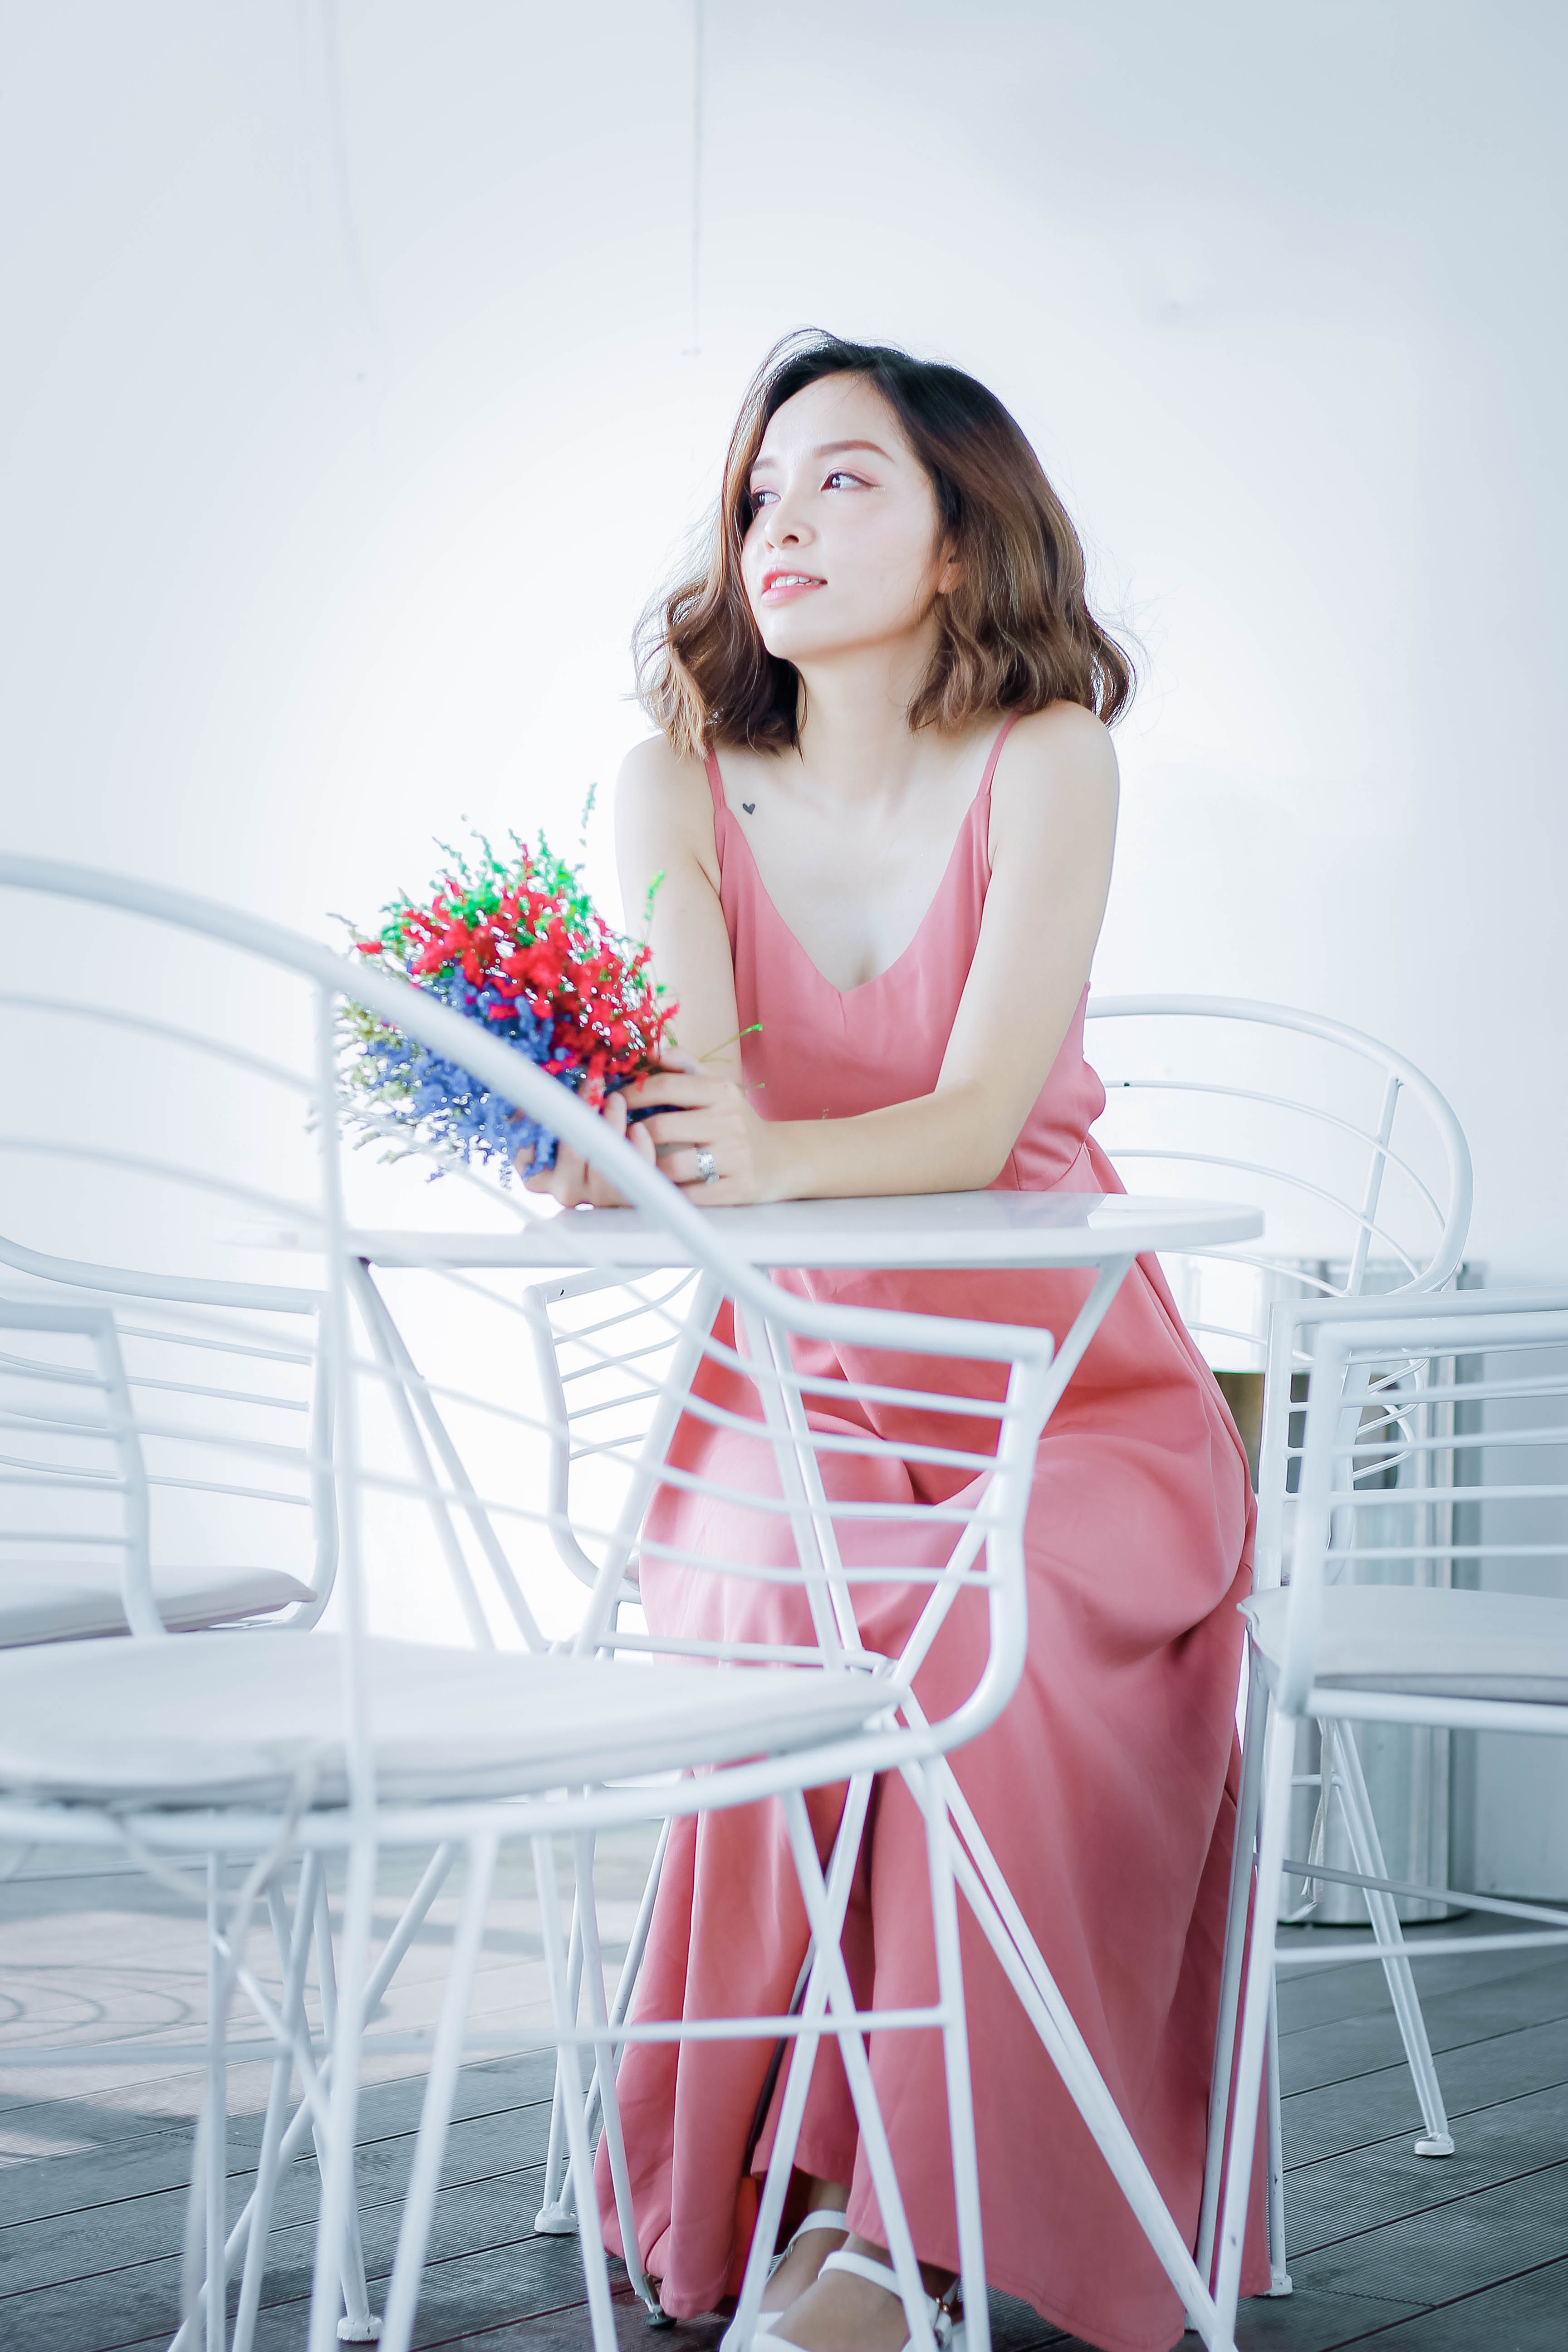
white, clothing, sitting, beauty, skin, pink, photo shoot, dress, photography, furniture, leg, smile, long hair, chair, fashion design, model, plant, happy, flower, abdomen, waist, folding chair, trunk